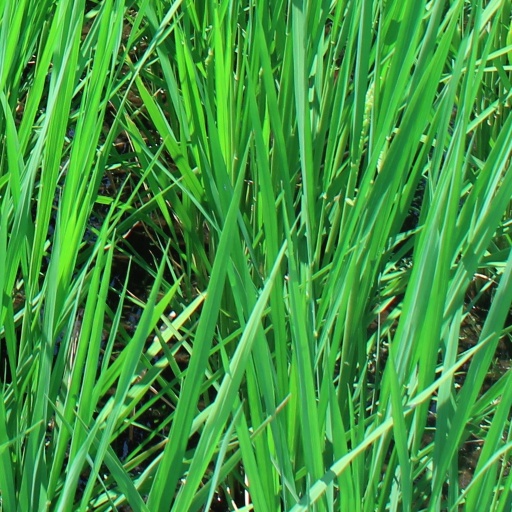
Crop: rice